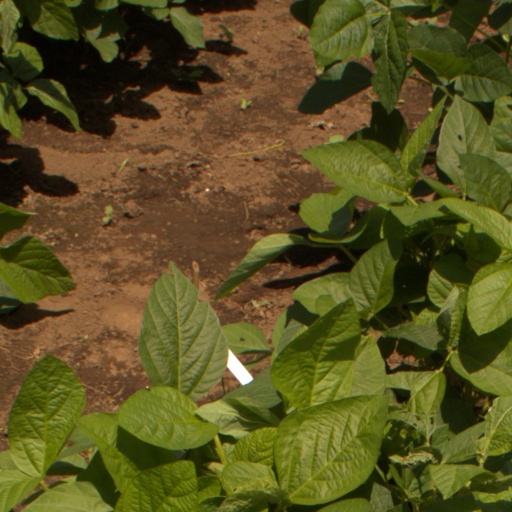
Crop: soybean